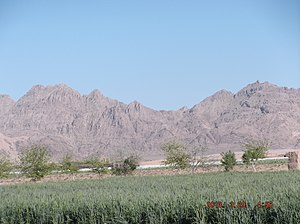
Maywand (distrikt)
Udsigt over Maywand
Maywand er et distrikt ligger i den vestlige del af Kandahar-provinsen i Afghanistan. Det grænser op til Helmand-provinsen mod vest, Ghorak-distriket mod nord, Khakrez-distriktet mod nordøst og Panjwai-distriktet mod øst og syd. Befolkningen var i 2006 51.900. Distriktcentret er Maywand, beliggende midt i distriktet. Distriktet ligger på vejen mellem de to største byer i det sydlige Afghanistan, Lashkar Gah og Kandahar. Distriktet har navn efter sønnen til Ahmadsha, Maywand Osman, som besøgte området i 2005.